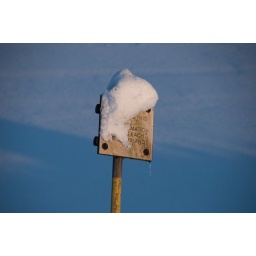
A sign in the lake to stop people swimming covered in snow and ice. Bolton in the snow. 06/01/2010, Bolton, UK.